Āpirana Ngata

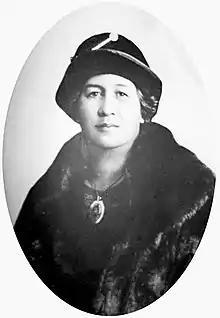
Arihia Ngata, Ngata's first wife

In 1895, a year before finishing his second degree (law), Ngata married 16-year-old Arihia Kane Tamati who was also of the Ngāti Porou iwi. Ngata had previously been engaged to Arihia's elder sister, Te Rina, but she died. Āpirana and Arihia had fifteen children, eleven of whom survived to adulthood; six girls and five boys.